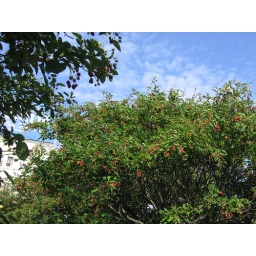
There's a pigeon in this tree eating berries